History of Armenians in Cyprus

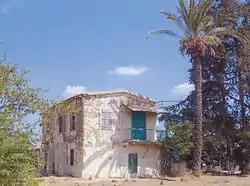
The Eramian Farm House in Dheftera

Gradually, after the bloody 1821 events – when, as a response to the Cypriot support to the Greek Revolution, the Ottomans destroyed the Armenian and Greek mansions, prohibited Greeks, Franks, Armenians and Maronites from carrying guns and hanged or massacred 470 notables, amongst them the Armenian parish priest of Nicosia, der Bedros – some improvements were observed during the Tanzimat period (1839–1876). In the spirit of the Hatt-ı Şerif of Gülhane (1839), the Armenian Bishop, the Greek Archbishop and the Maronite Suffragan Bishop participated in the Administrative Council ("Meclis İdare"), which was formed in 1840. After 1850, some Armenians were employed in the civil service, while in 1860 the Armenian church of Nicosia became amongst the first in Cyprus to have a belfry – donated by Constantinopolitan Armenian Hapetig Nevrouzian. Additionally, the opening of the Suez Canal in 1869 benefited the Armenian and other merchants of the island, while in 1870 the first Armenian school was established in Nicosia by newly arrived Archimandrite Vartan Mamigonian. Furthermore, as a result of the Hatt-ı Hümayun in 1856, the administrative autonomy of the Armenian Prelature of Cyprus was officially recognised.